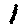
Label: 1